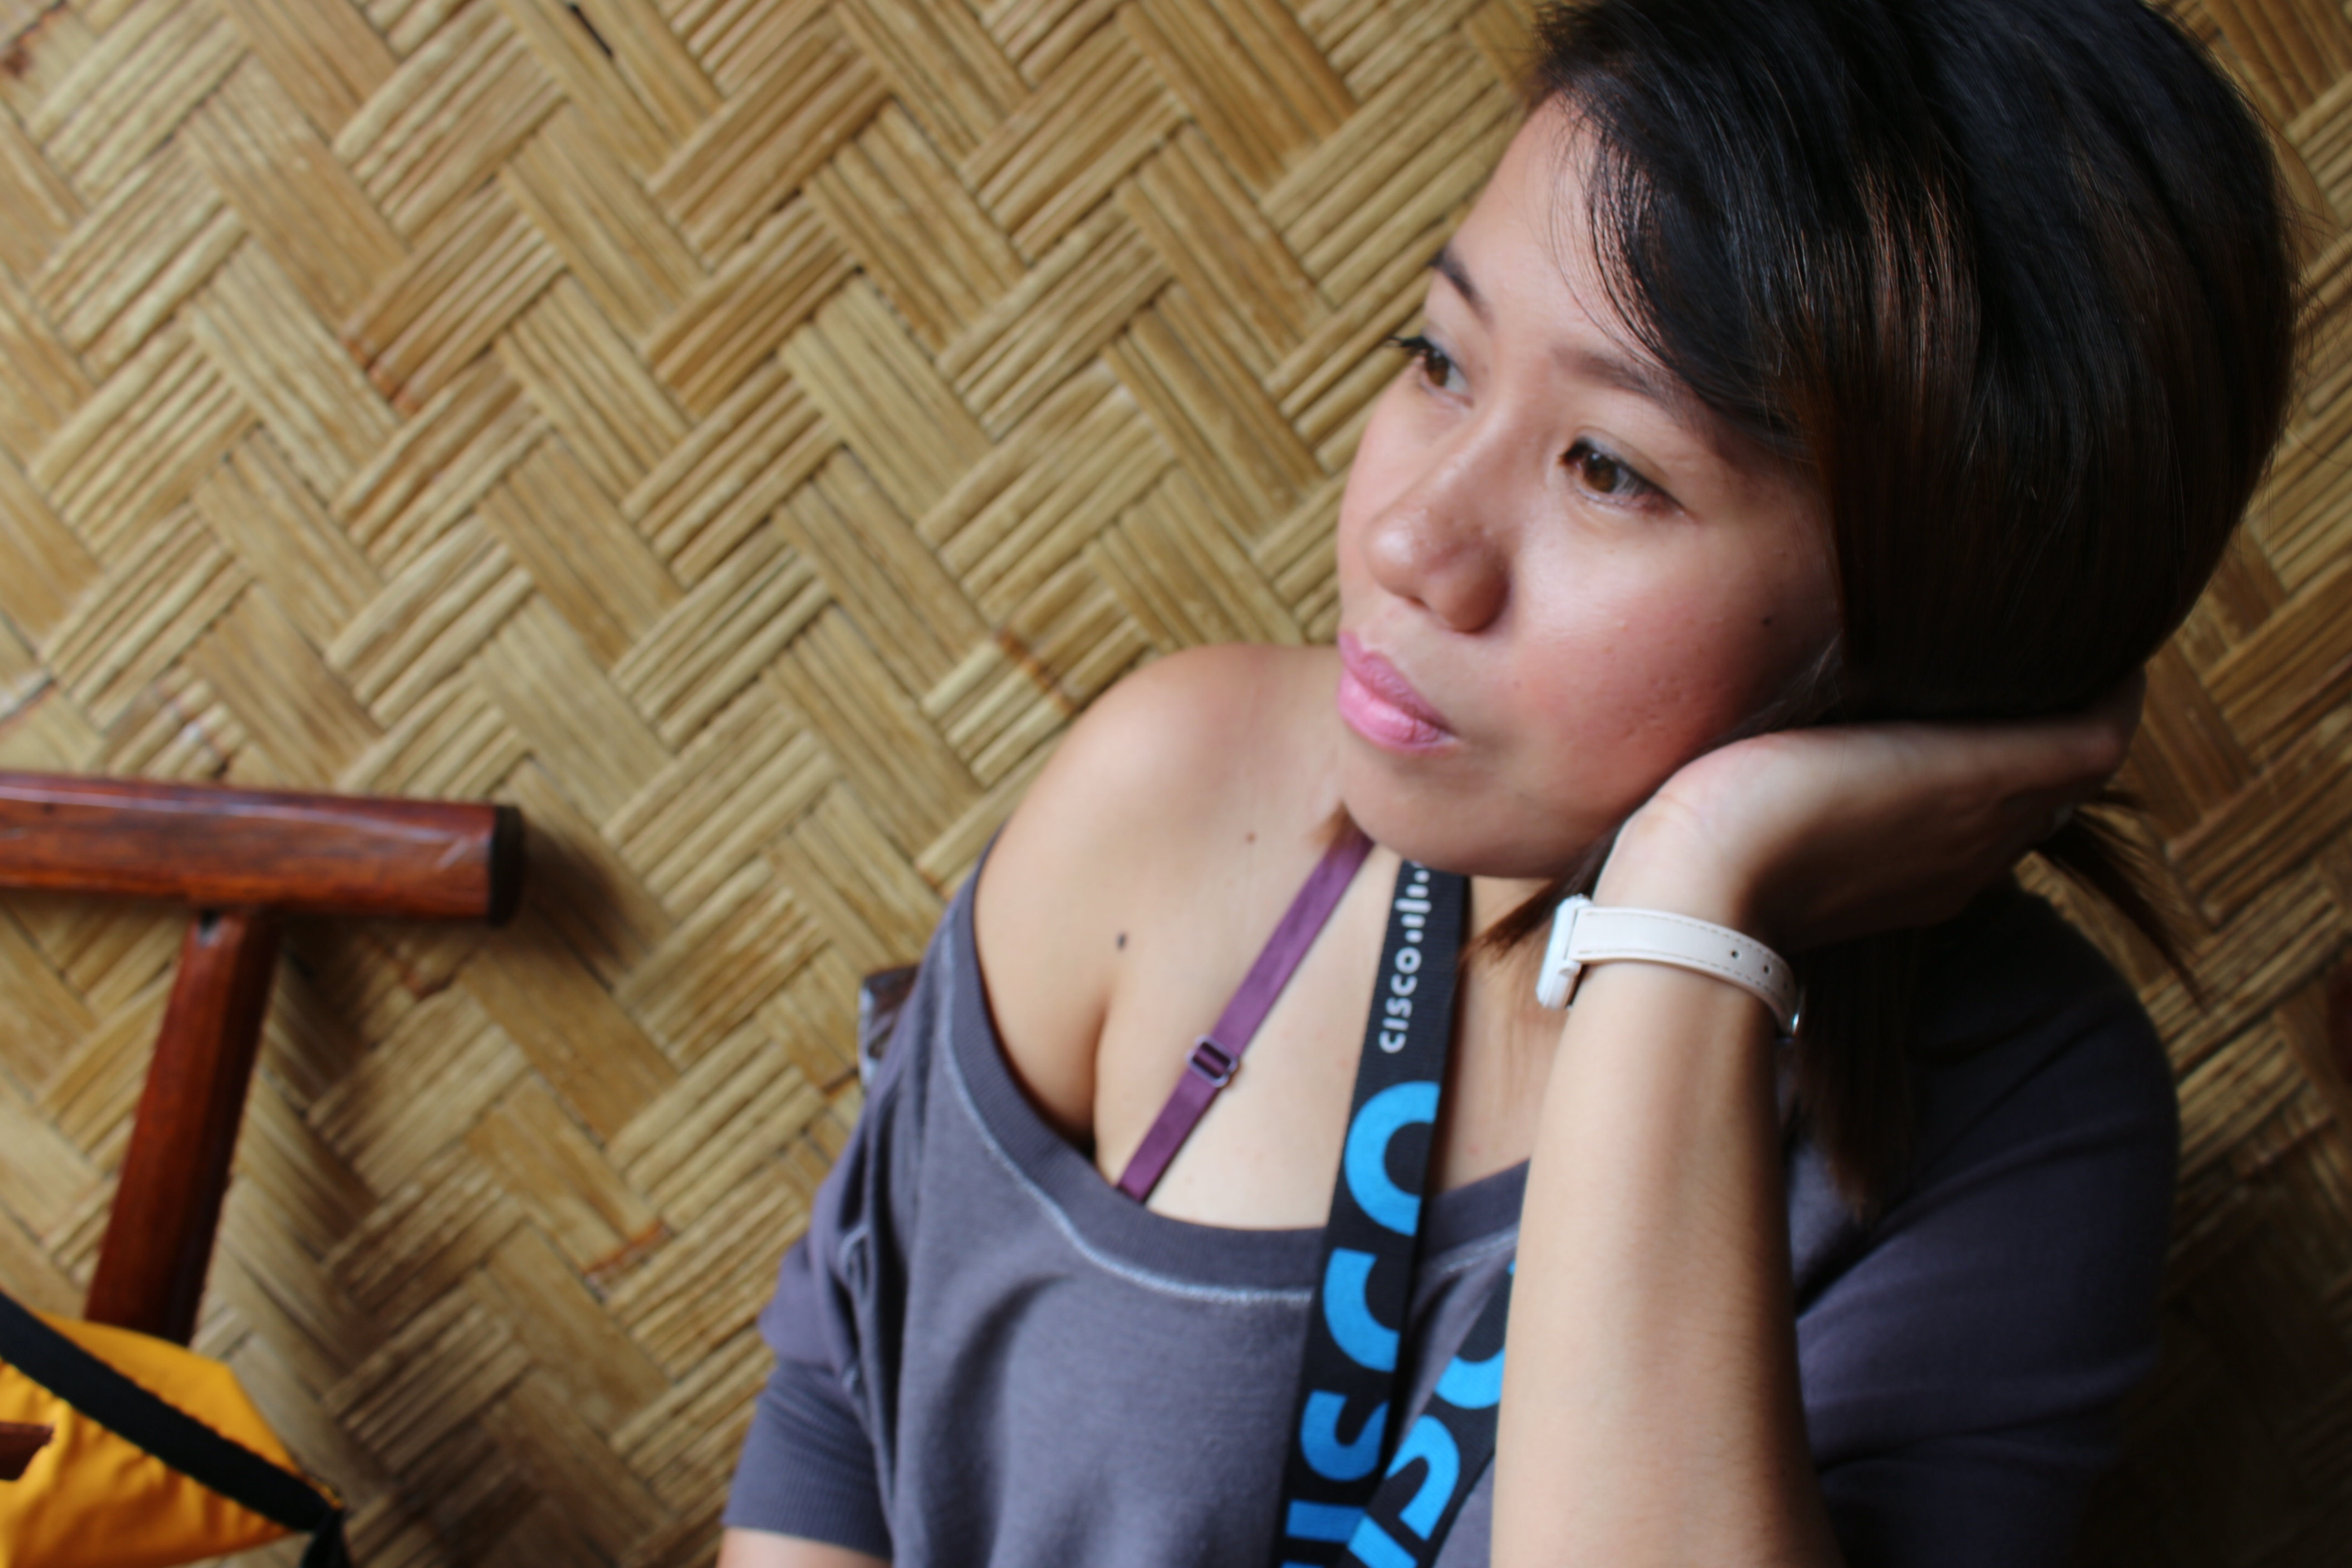
hand, person, people, girl, woman, photography, looking, female, portrait, model, young, color, clothing, lady, face, eye, glasses, skin, pose, beauty, beautiful, sexy, attractive, photo shoot, beauty woman, portrait photography, human action